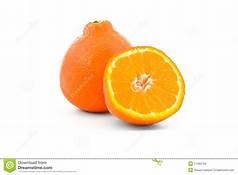
Label: mandarine